Tower house

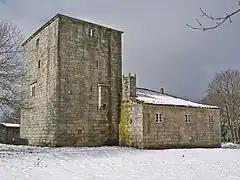
"Pazo" and tower, San Miguel das Penas, Galicia, Spain.

To the west of the Basque Country, in Cantabria and Asturias, similar tower houses are found. Furthest west in Spain, in Galicia, medieval tower houses are in the origin of many Modern Age "pazos", noble residences as well as strongholds.